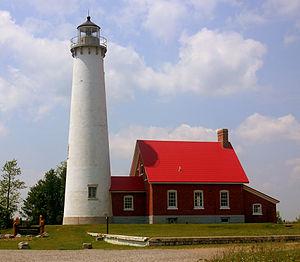
Le phare de Tawas Point, est un phare de la rive ouest du lac Huron, situé dans le Tawas Point State Park à East Tawas du Comté de Iosco, Michigan.